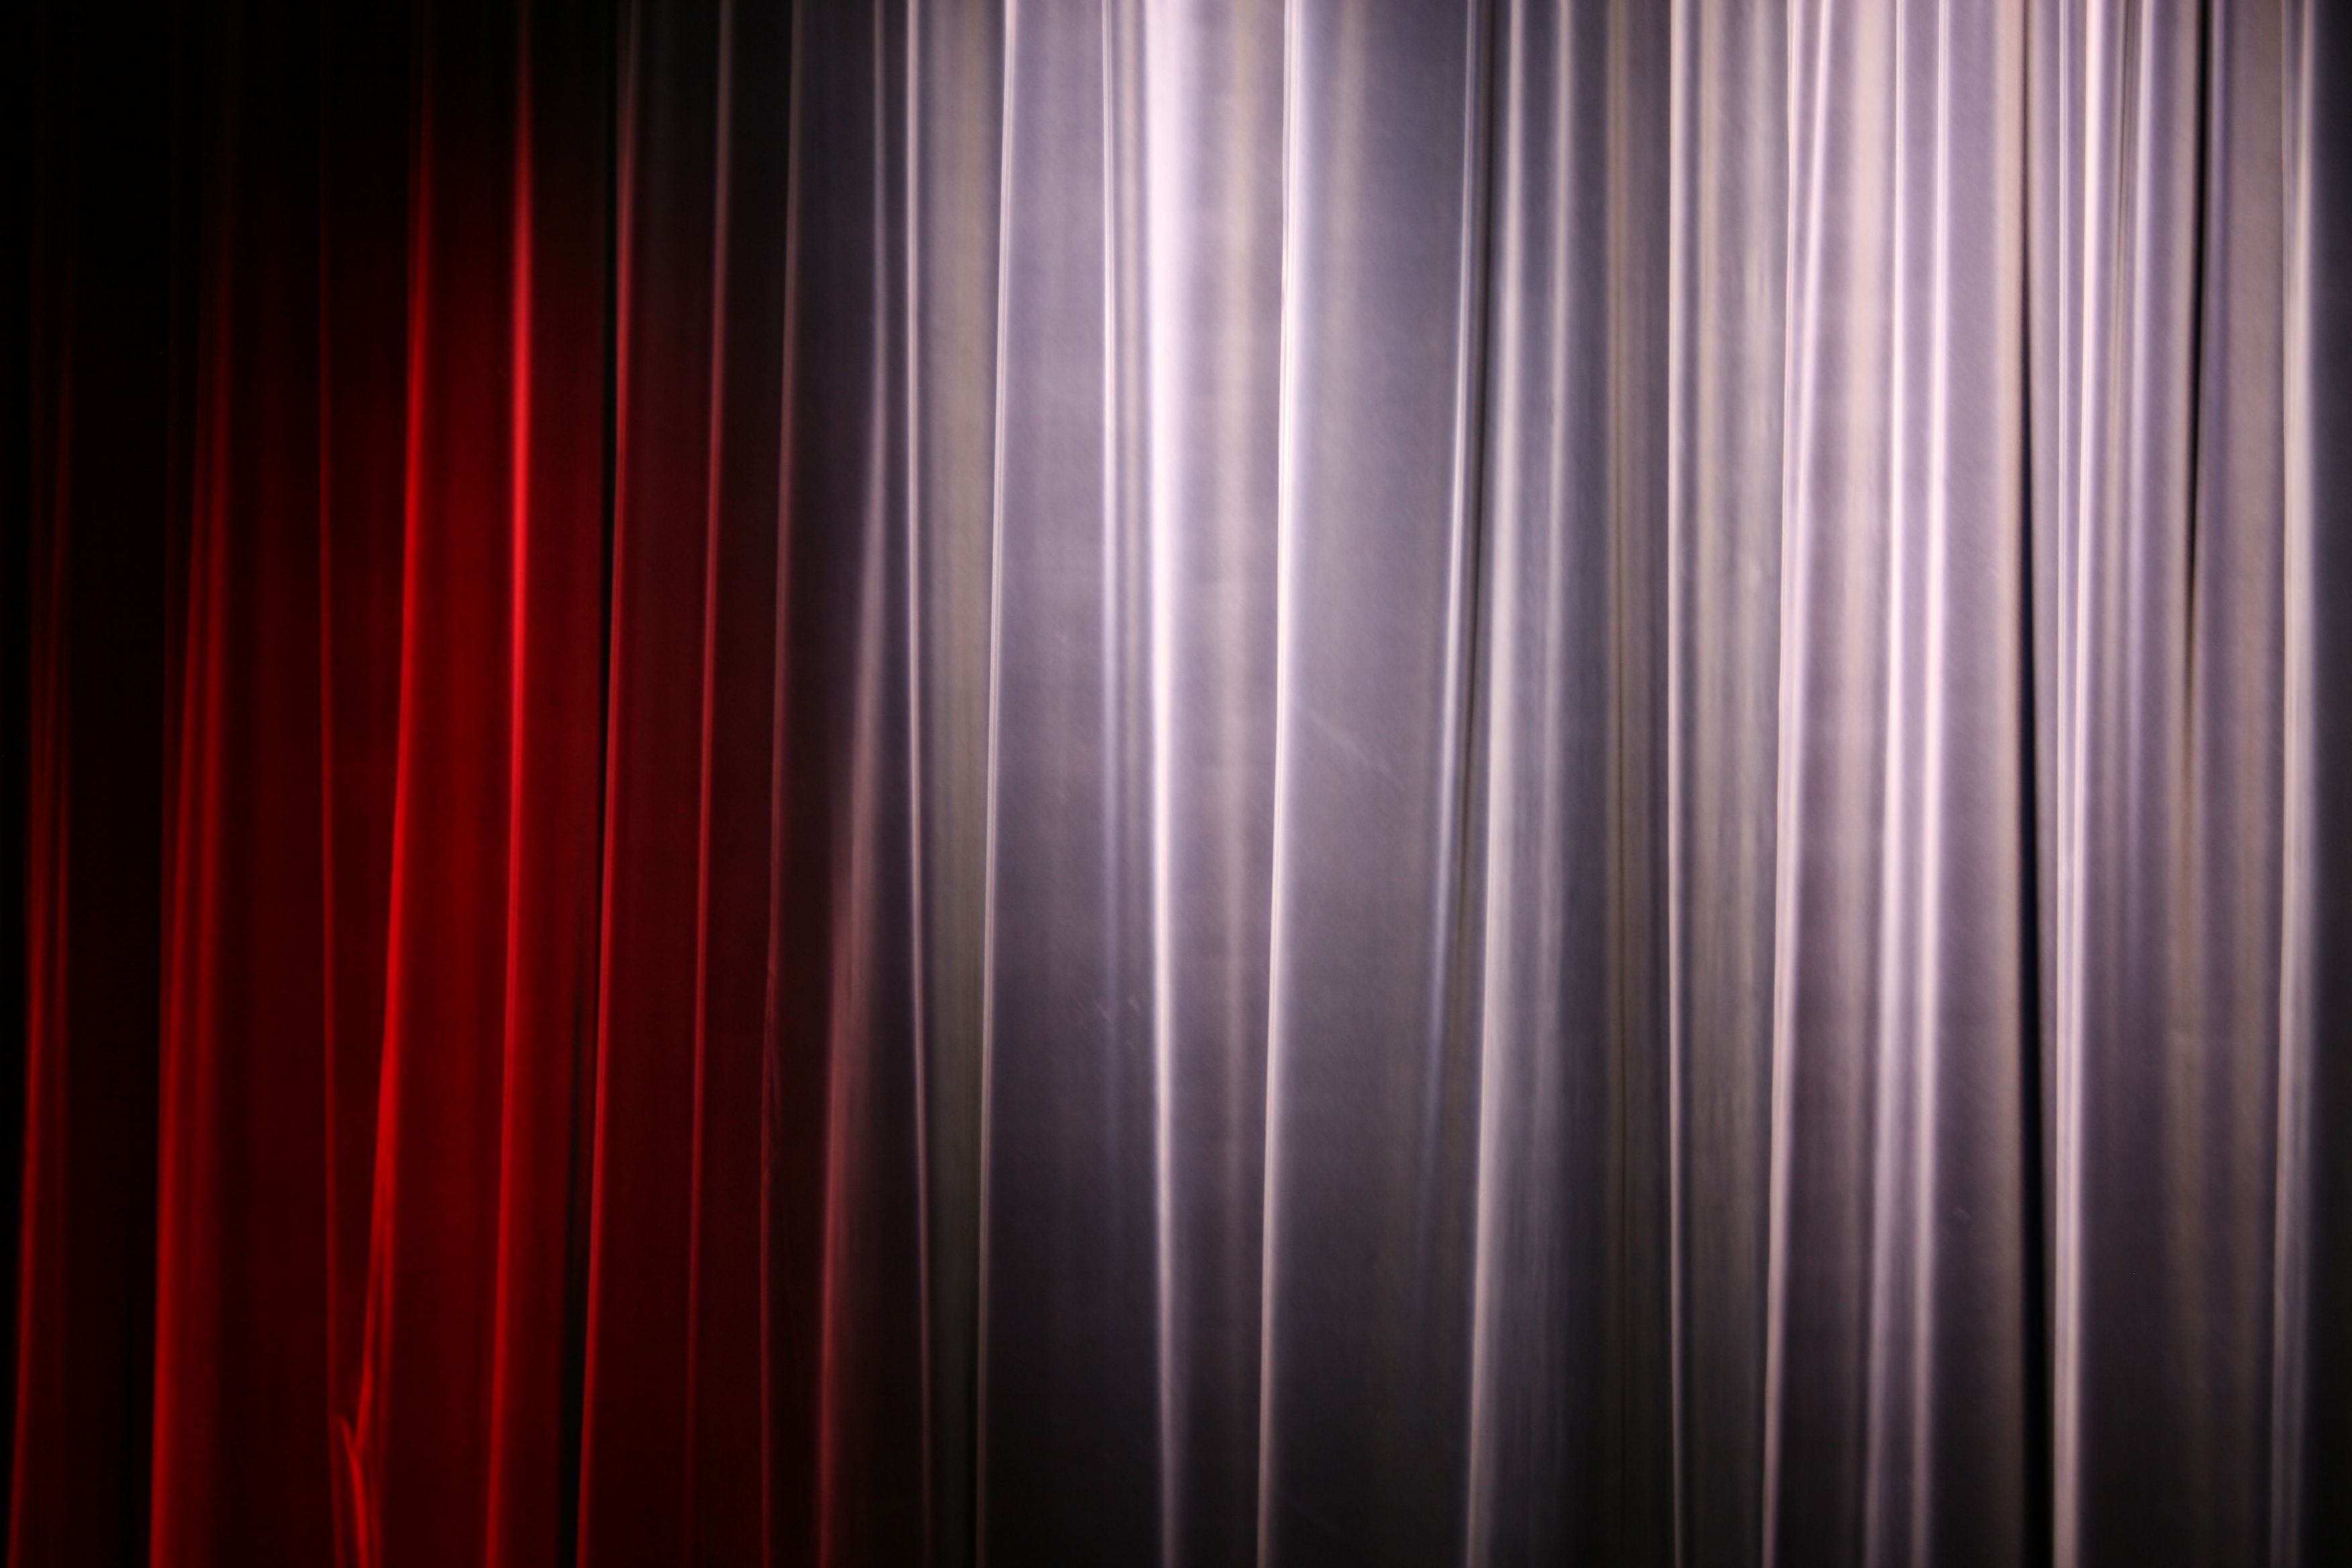
texture, curtain, decor, material, interior design, textile, theatre, stage, window covering, window treatment, theater curtain